Theories of general anaesthetic action

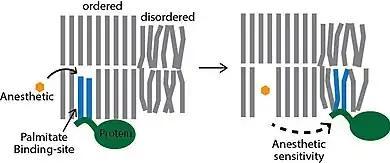
Anesthetic (orange) is shown competing with the palmitates (blue) of a palmitoylated protein (green). The displacement of the protein from the ordered lipids in the membrane (grey) renders the protein anesthetic sensitivity. The palmitate site is selective and structured similarly to a protein despite being composed of lipids

There are two modern lipid hypotheses which are non-exclusionary with direct protein binding. The most recent hypothesis postulates that ordered lipids in the plasma membrane contain a structured binding site for the lipid palmitate. It is a lipid binding site within a lipid structure, not a protein structure. Proteins that contain a covalently attached palmitate (palmitoylation) are targeted to the ordered lipids through a specific lipid-lipid interaction. The binding of palmitate to the lipid domain is cholesterol dependent and the cell regulates the protein by nanoscopic localization.